When God Writes Your Love Story

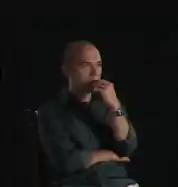
"When God Writes Your Love Story" is often compared to books by Joshua Harris "(pictured)", such as "I Kissed Dating Goodbye" and "".

"When God Writes Your Love Story" is a popular Christian book that provides alternatives to dating. For this reason, Leah Andrews of the "Lewiston Morning Tribune" compared the book to Joshua Harris's "I Kissed Dating Goodbye" and "". "When God Writes Your Love Story" also contains Evangelical sexual abstinence teachings. Christine Gardner, a communications professor at Wheaton College, investigates such teachings in "Making Chastity Sexy: The Rhetoric of Evangelical Abstinence Campaigns", and discusses the Ludys' book as part of this investigation. Gardner writes that she interviewed a twenty-two-year-old woman who had read "When God Writes Your Love Story" and "desperately wanted God to write her love story, but she thought that she would help him out by filling in the blanks." Gardner argues that the result "was a fractured fairy tale, one without a happy ending."